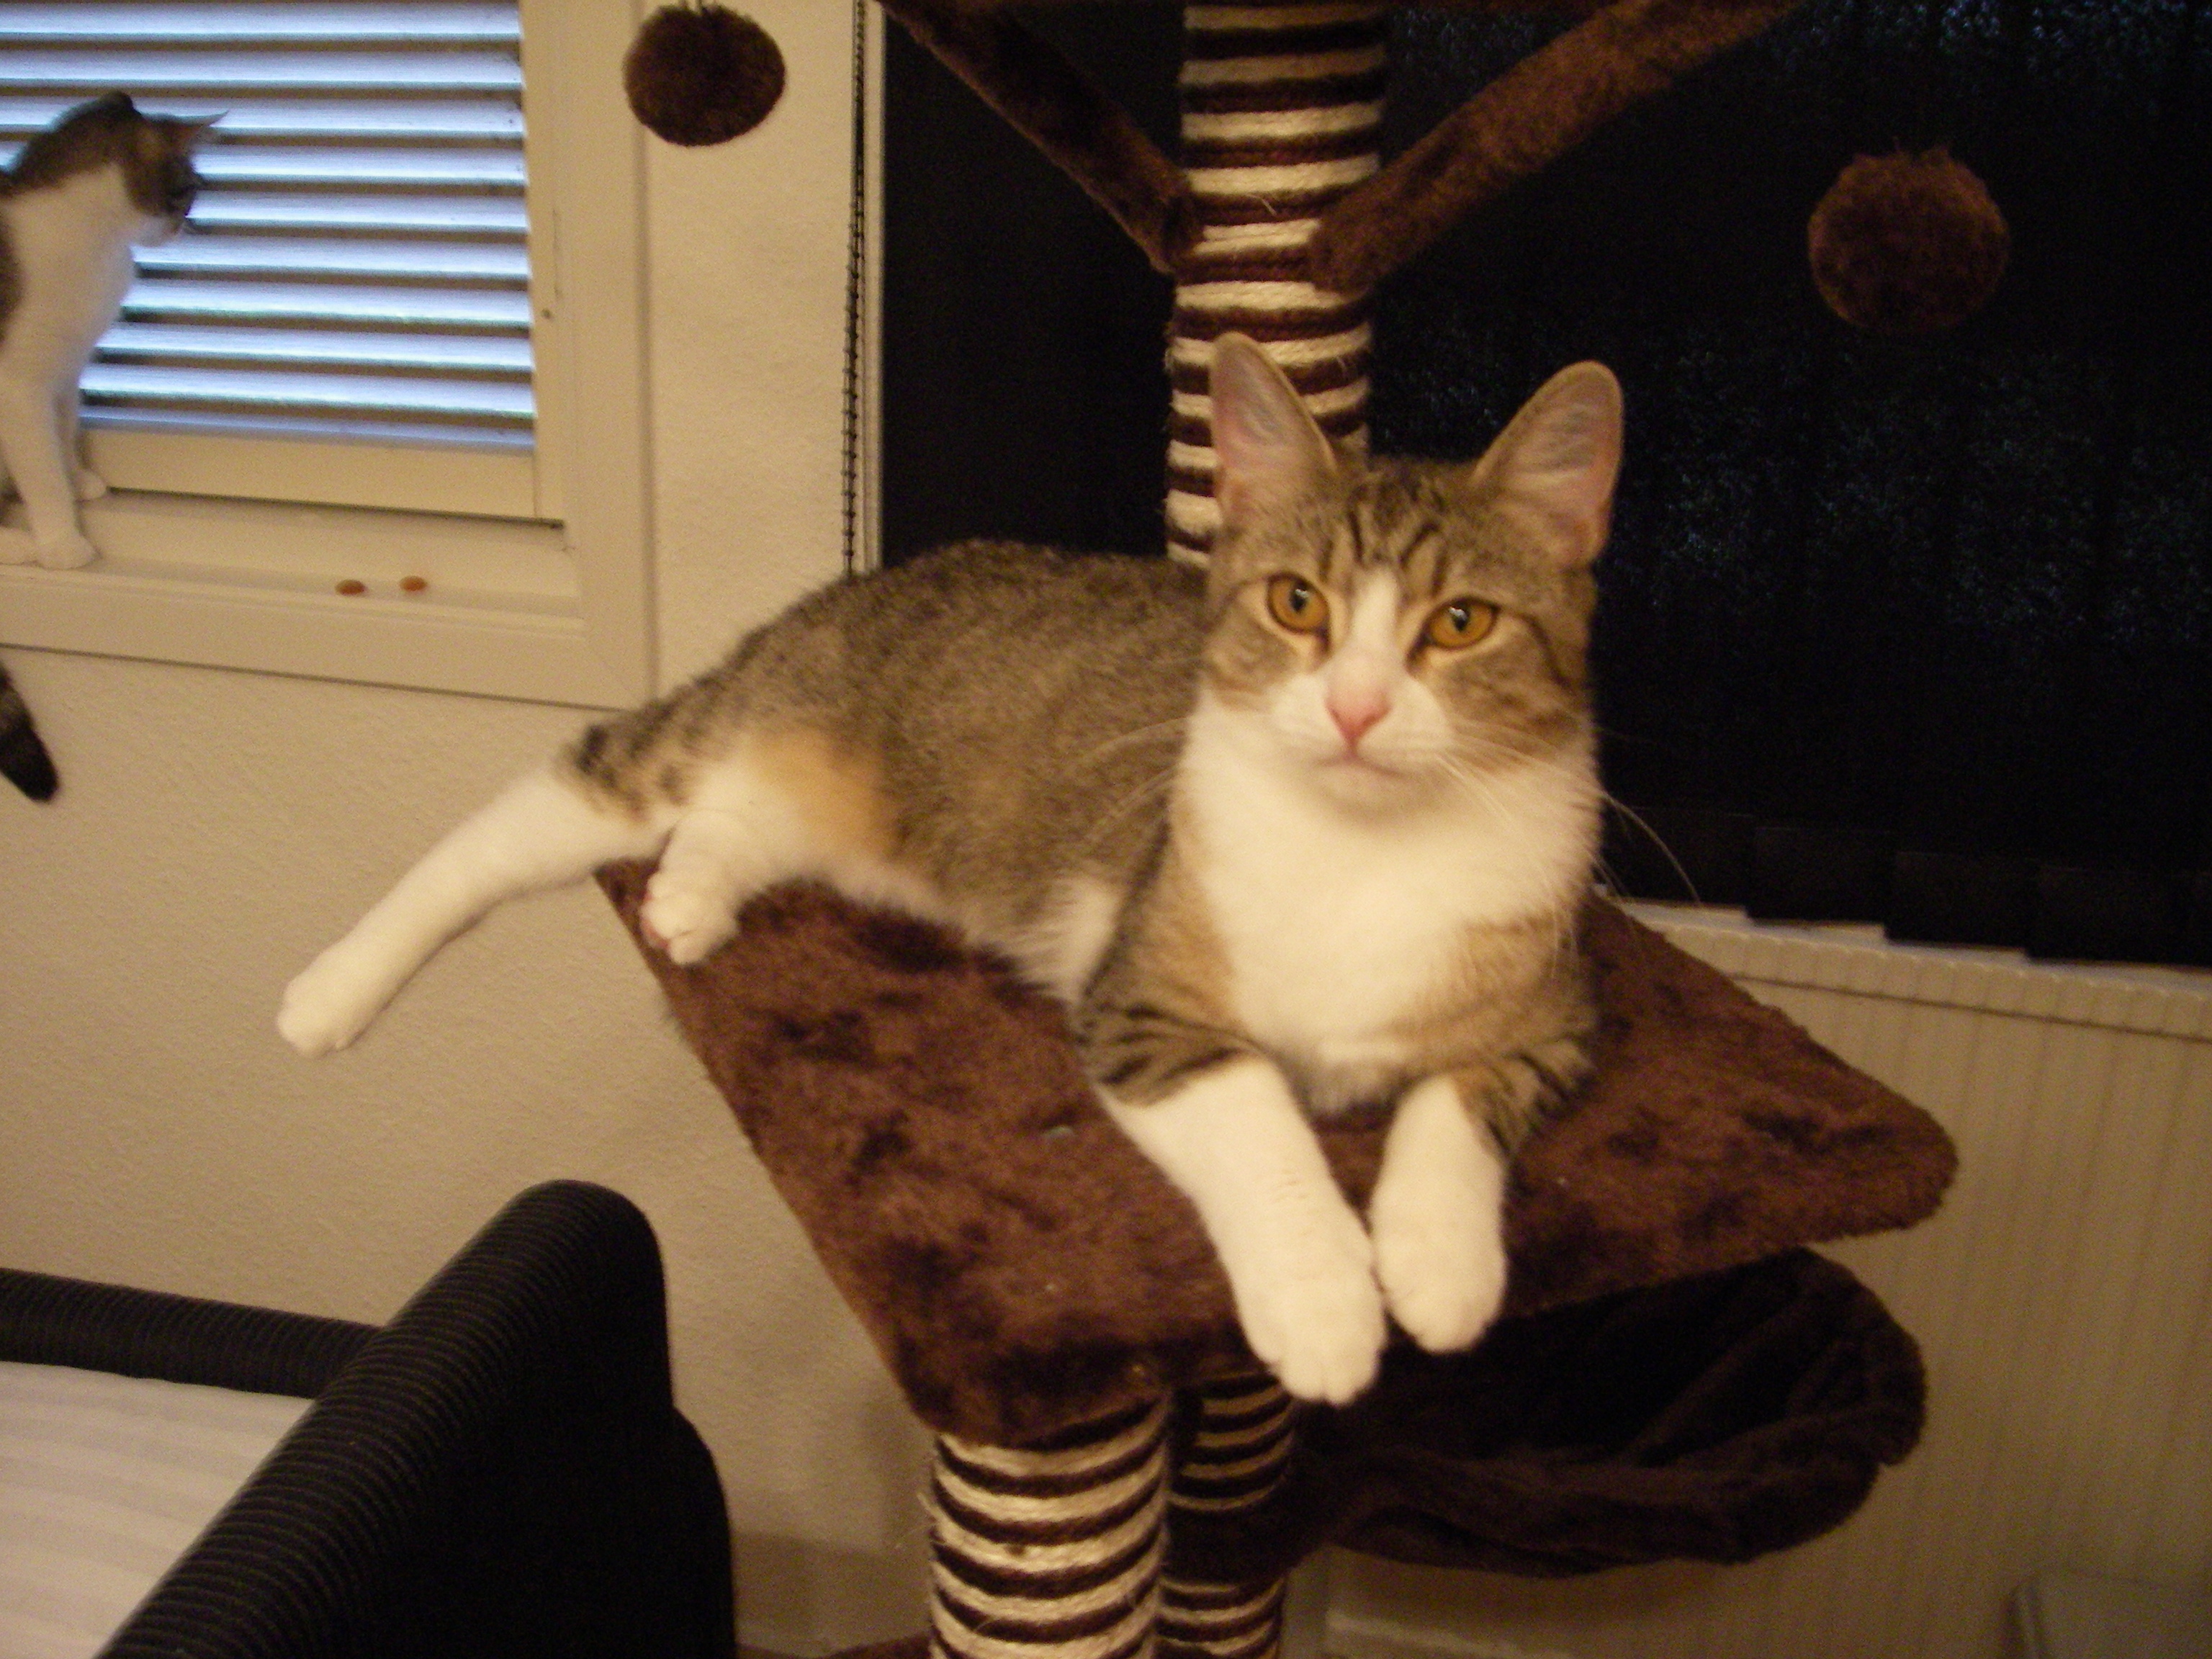
cat, small to medium sized cats, cat like mammal, whiskers, domestic short haired cat, european shorthair, kitten, fur, paw, carnivoran, tabby cat, aegean cat